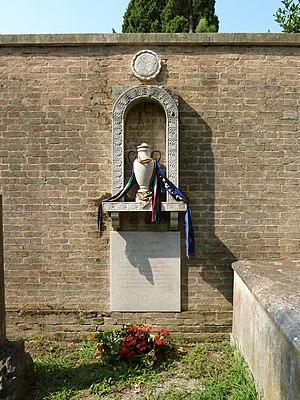
Helenio Herrera Gavilàn est un joueur de football argentin naturalisé français, devenu un des entraîneurs les plus marquants du XXᵉ siècle.